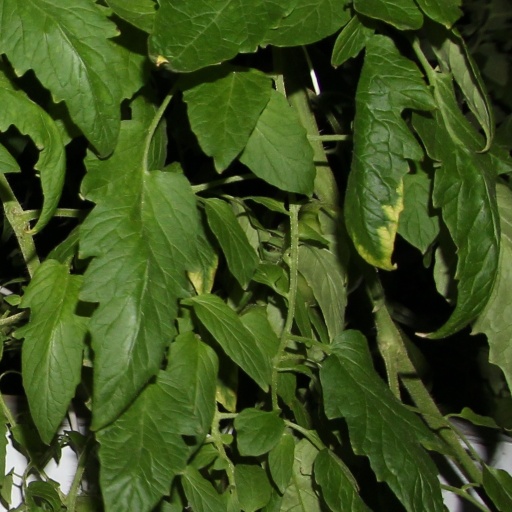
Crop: tomato